Jurgis Baltrušaitis

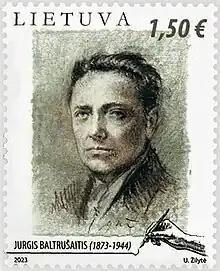
Baltrušaitis on a 2023 stamp of Lithiania

Between 1900 and 1914, Baltrušaitis lived in Italy and Norway and spent much time traveling in other countries in Western Europe. During World War I and the subsequent Russian Revolution he was in Russia, where he actively participated in the Lithuanian political struggle for independence. In 1919 he was elected President of the Russian Union of Writers, and was known for his efforts to help and rescue many writers and intellectuals during the first years of the Bolshevik regime.